Dorset County Council

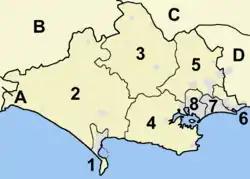
Map of Dorset's eight former districts. 1-6 were administered by Dorset County Council, but 7 and 8 were the unitary areas of Bournemouth and Poole, which were independent unitary authorities after 1997.

The first elections were held in January 1889. The county council formally came into being on 1 April 1889, on which day it held its first official meeting at the Municipal Buildings in Dorchester. Henry Portman, 2nd Viscount Portman, a Liberal peer and former member of parliament for Dorset, was appointed the first chairman of the county council. Having held its first meetings at the Municipal Buildings in Dorchester, later in 1889 the council funded alterations to one of the courtrooms at Shire Hall, Dorchester, the county's main courthouse (completed 1797), allowing it to serve as the council's meeting place instead.